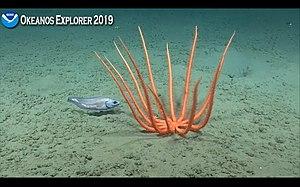
Les Brisingidae sont une famille d'étoiles de mer de l'ordre des Brisingida.
Le Okeanos Explorer est un navire océanographique de la National Oceanic and Atmospheric Administration, administration fédérale américaine d'exploration marine. Acheté en 2008 à l'United States Navy, un navire de surveillance maritime auxillaire de la classe Stalwart équipé d'une flûte sismique, il est destiné à l'exploration des abysses et à l'océanographie, grâce à sa capacité à accueillir un sous-marin de profondeurs extrêmes (Véhicule sous-marin téléguidé).